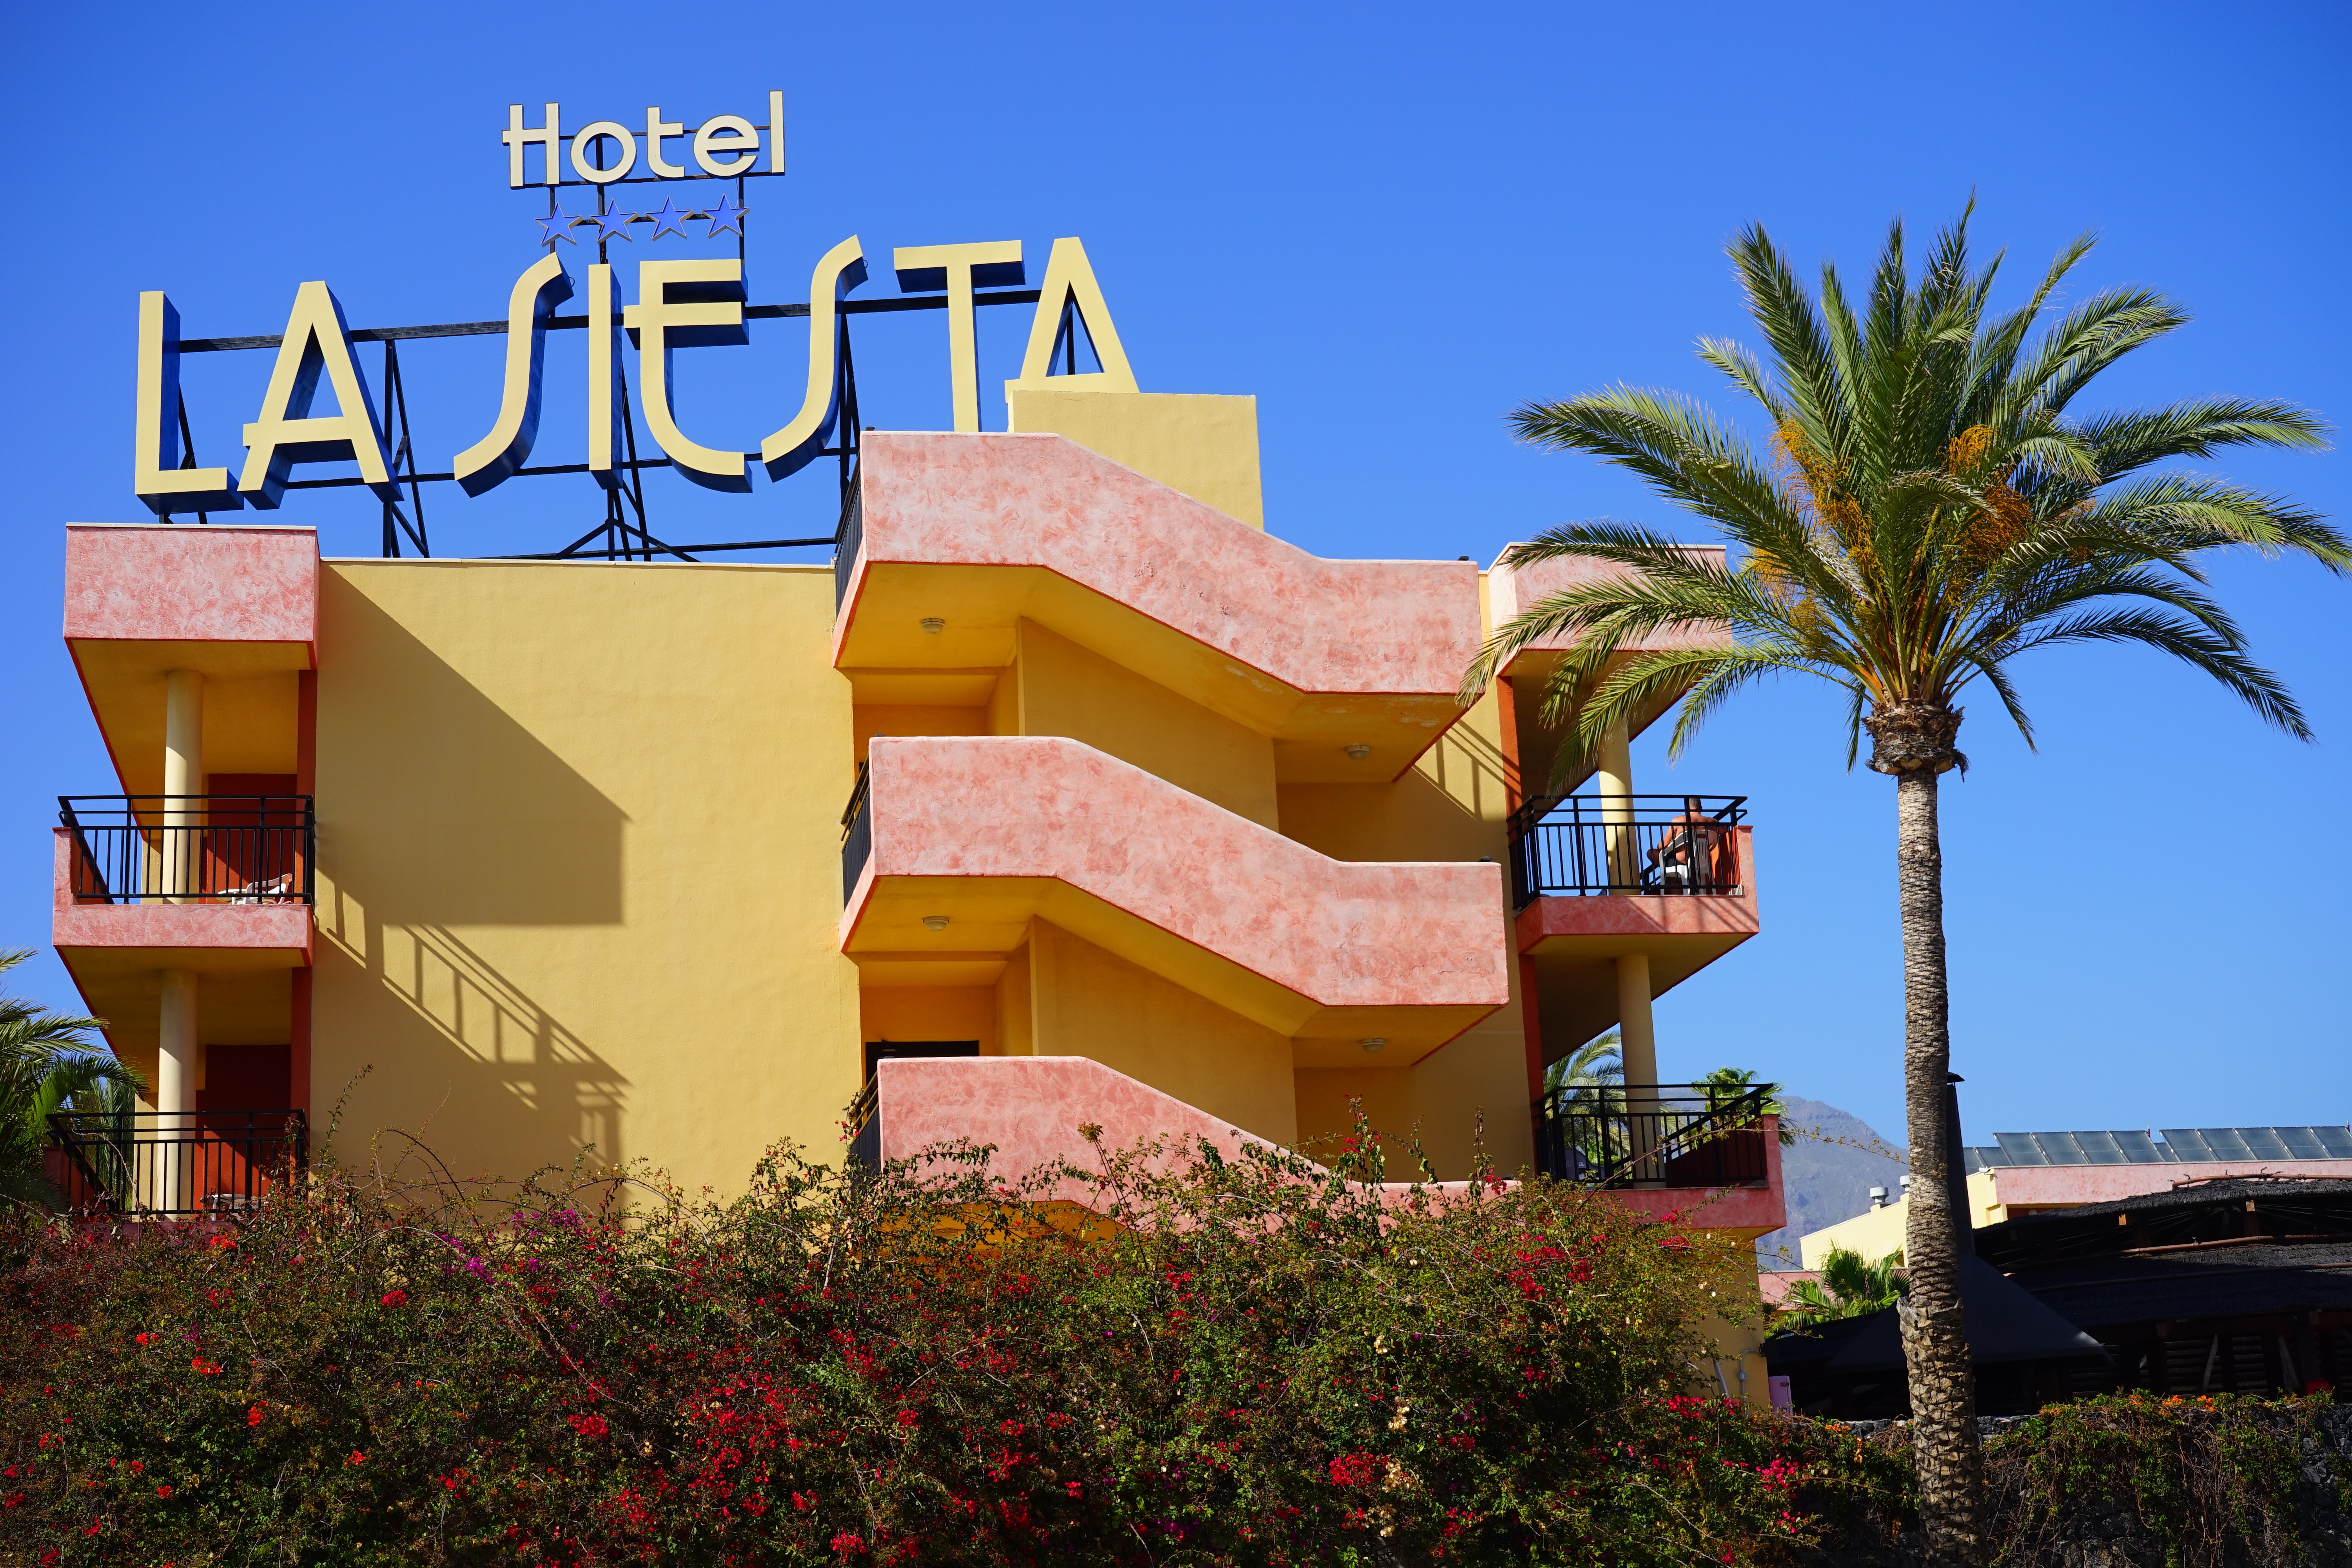
building, home, vacation, property, hotel, resort, tenerife, condominium, canary islands, playa de las americas, americas, hotel la siesta, la siesta